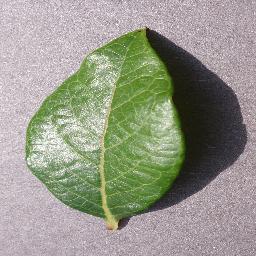
Label: Blueberry___healthy